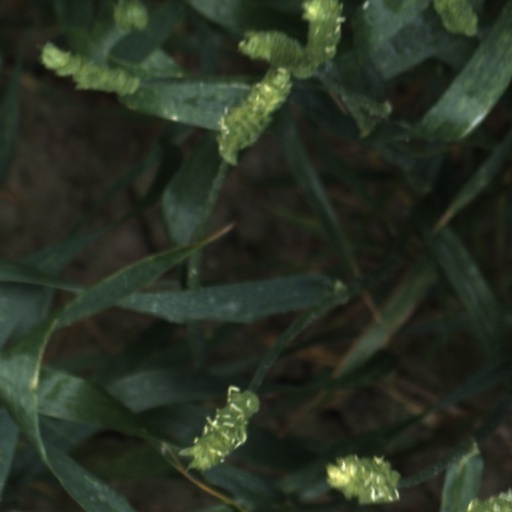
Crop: wheat